Philoxenos Yuhanon

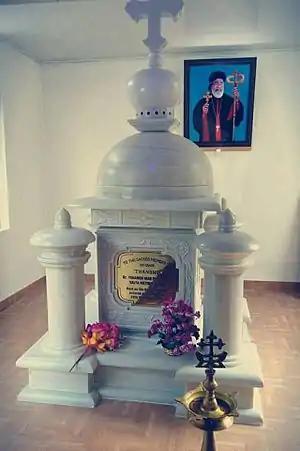
Tomb of Yuhanon Mor Philexinos

John Jacob was born to the "Elappanal" Family of Pampady on 5 December 1941. In 1964, at the age of 23, he was ordained "deacon" by Mor Philaxinos Poulose (then Catholicose Mor Baselios Paulose II) during his rebellious Antiochian Movement, and "Kassisho" in 1969 by Mor Baselios Augen I.